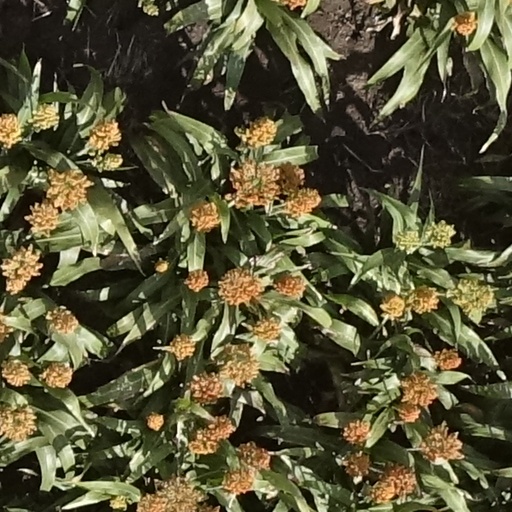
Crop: sorghum